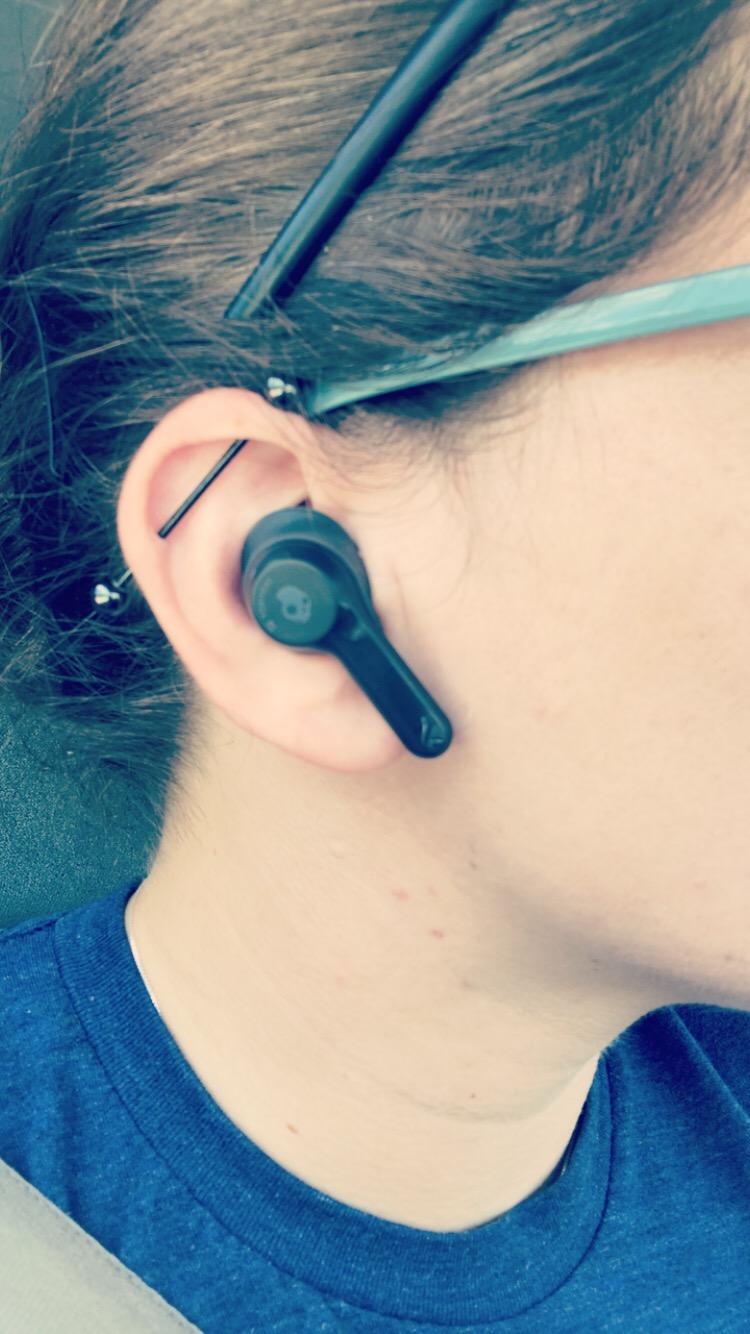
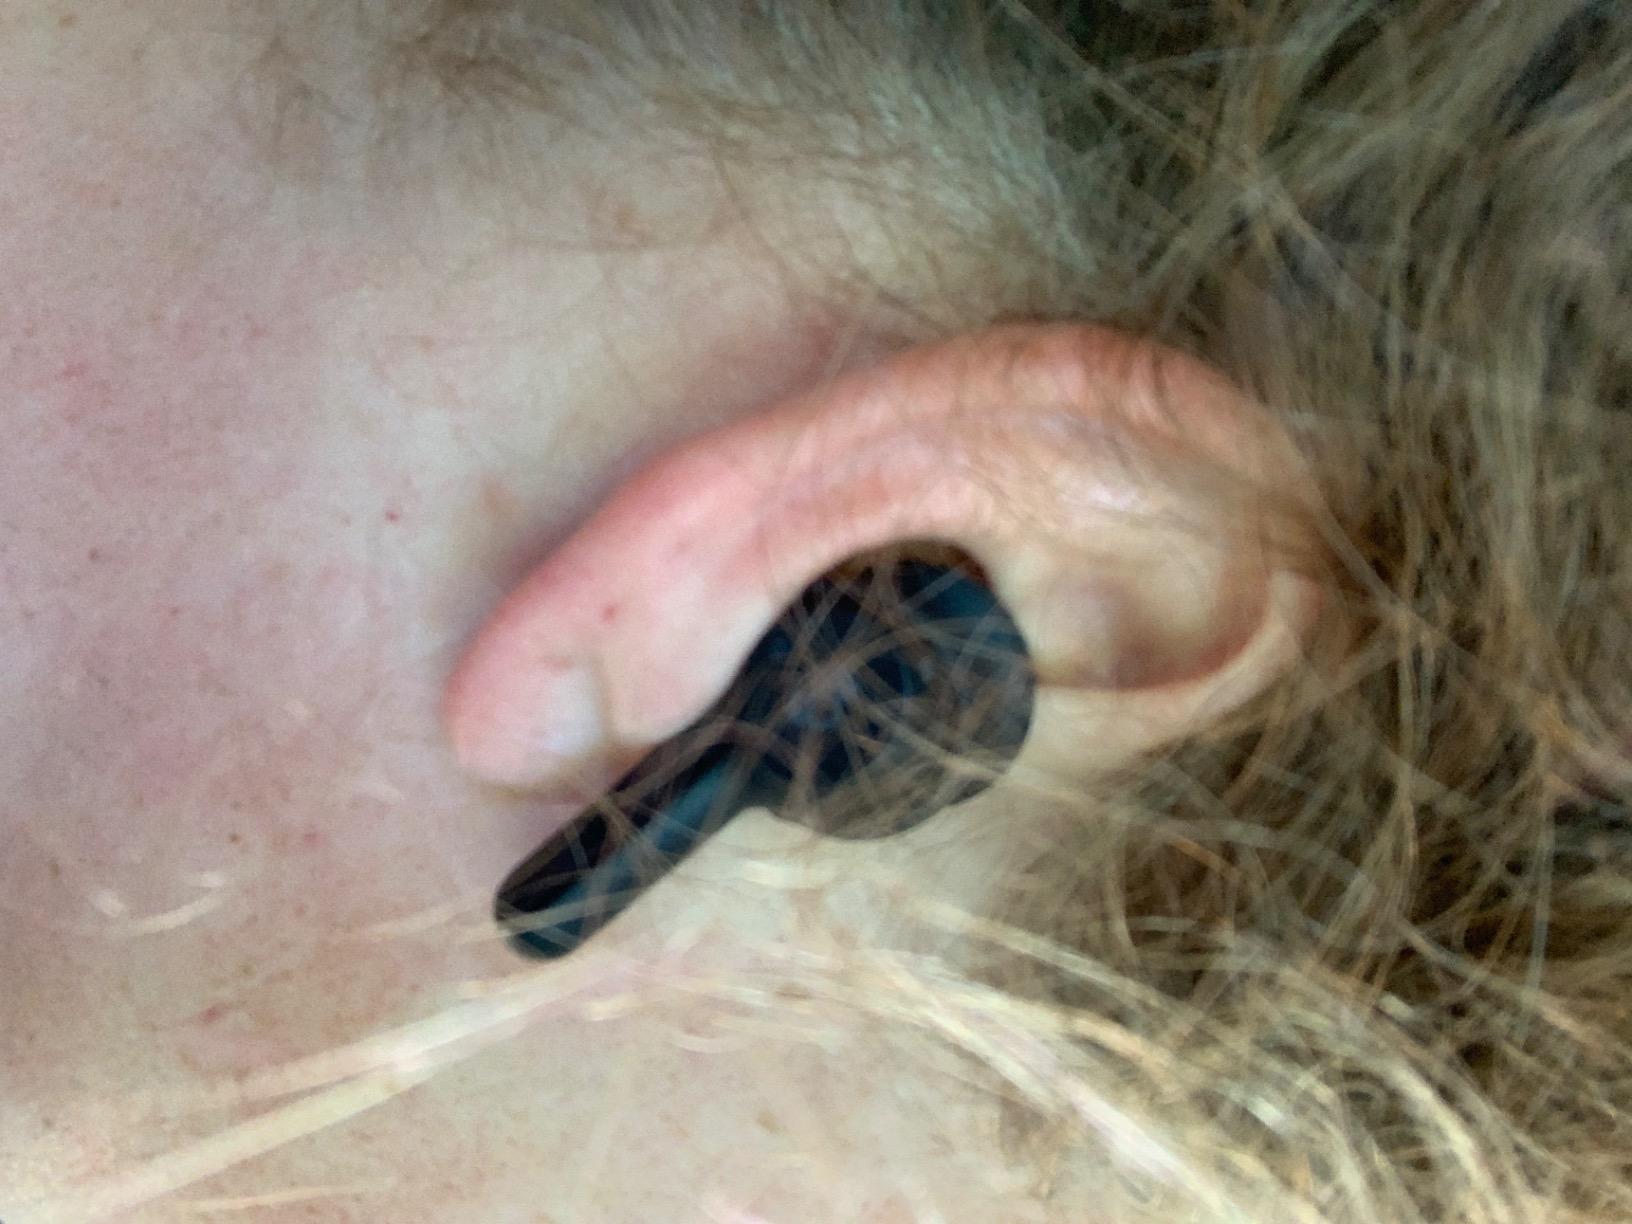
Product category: earbuds
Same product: yes